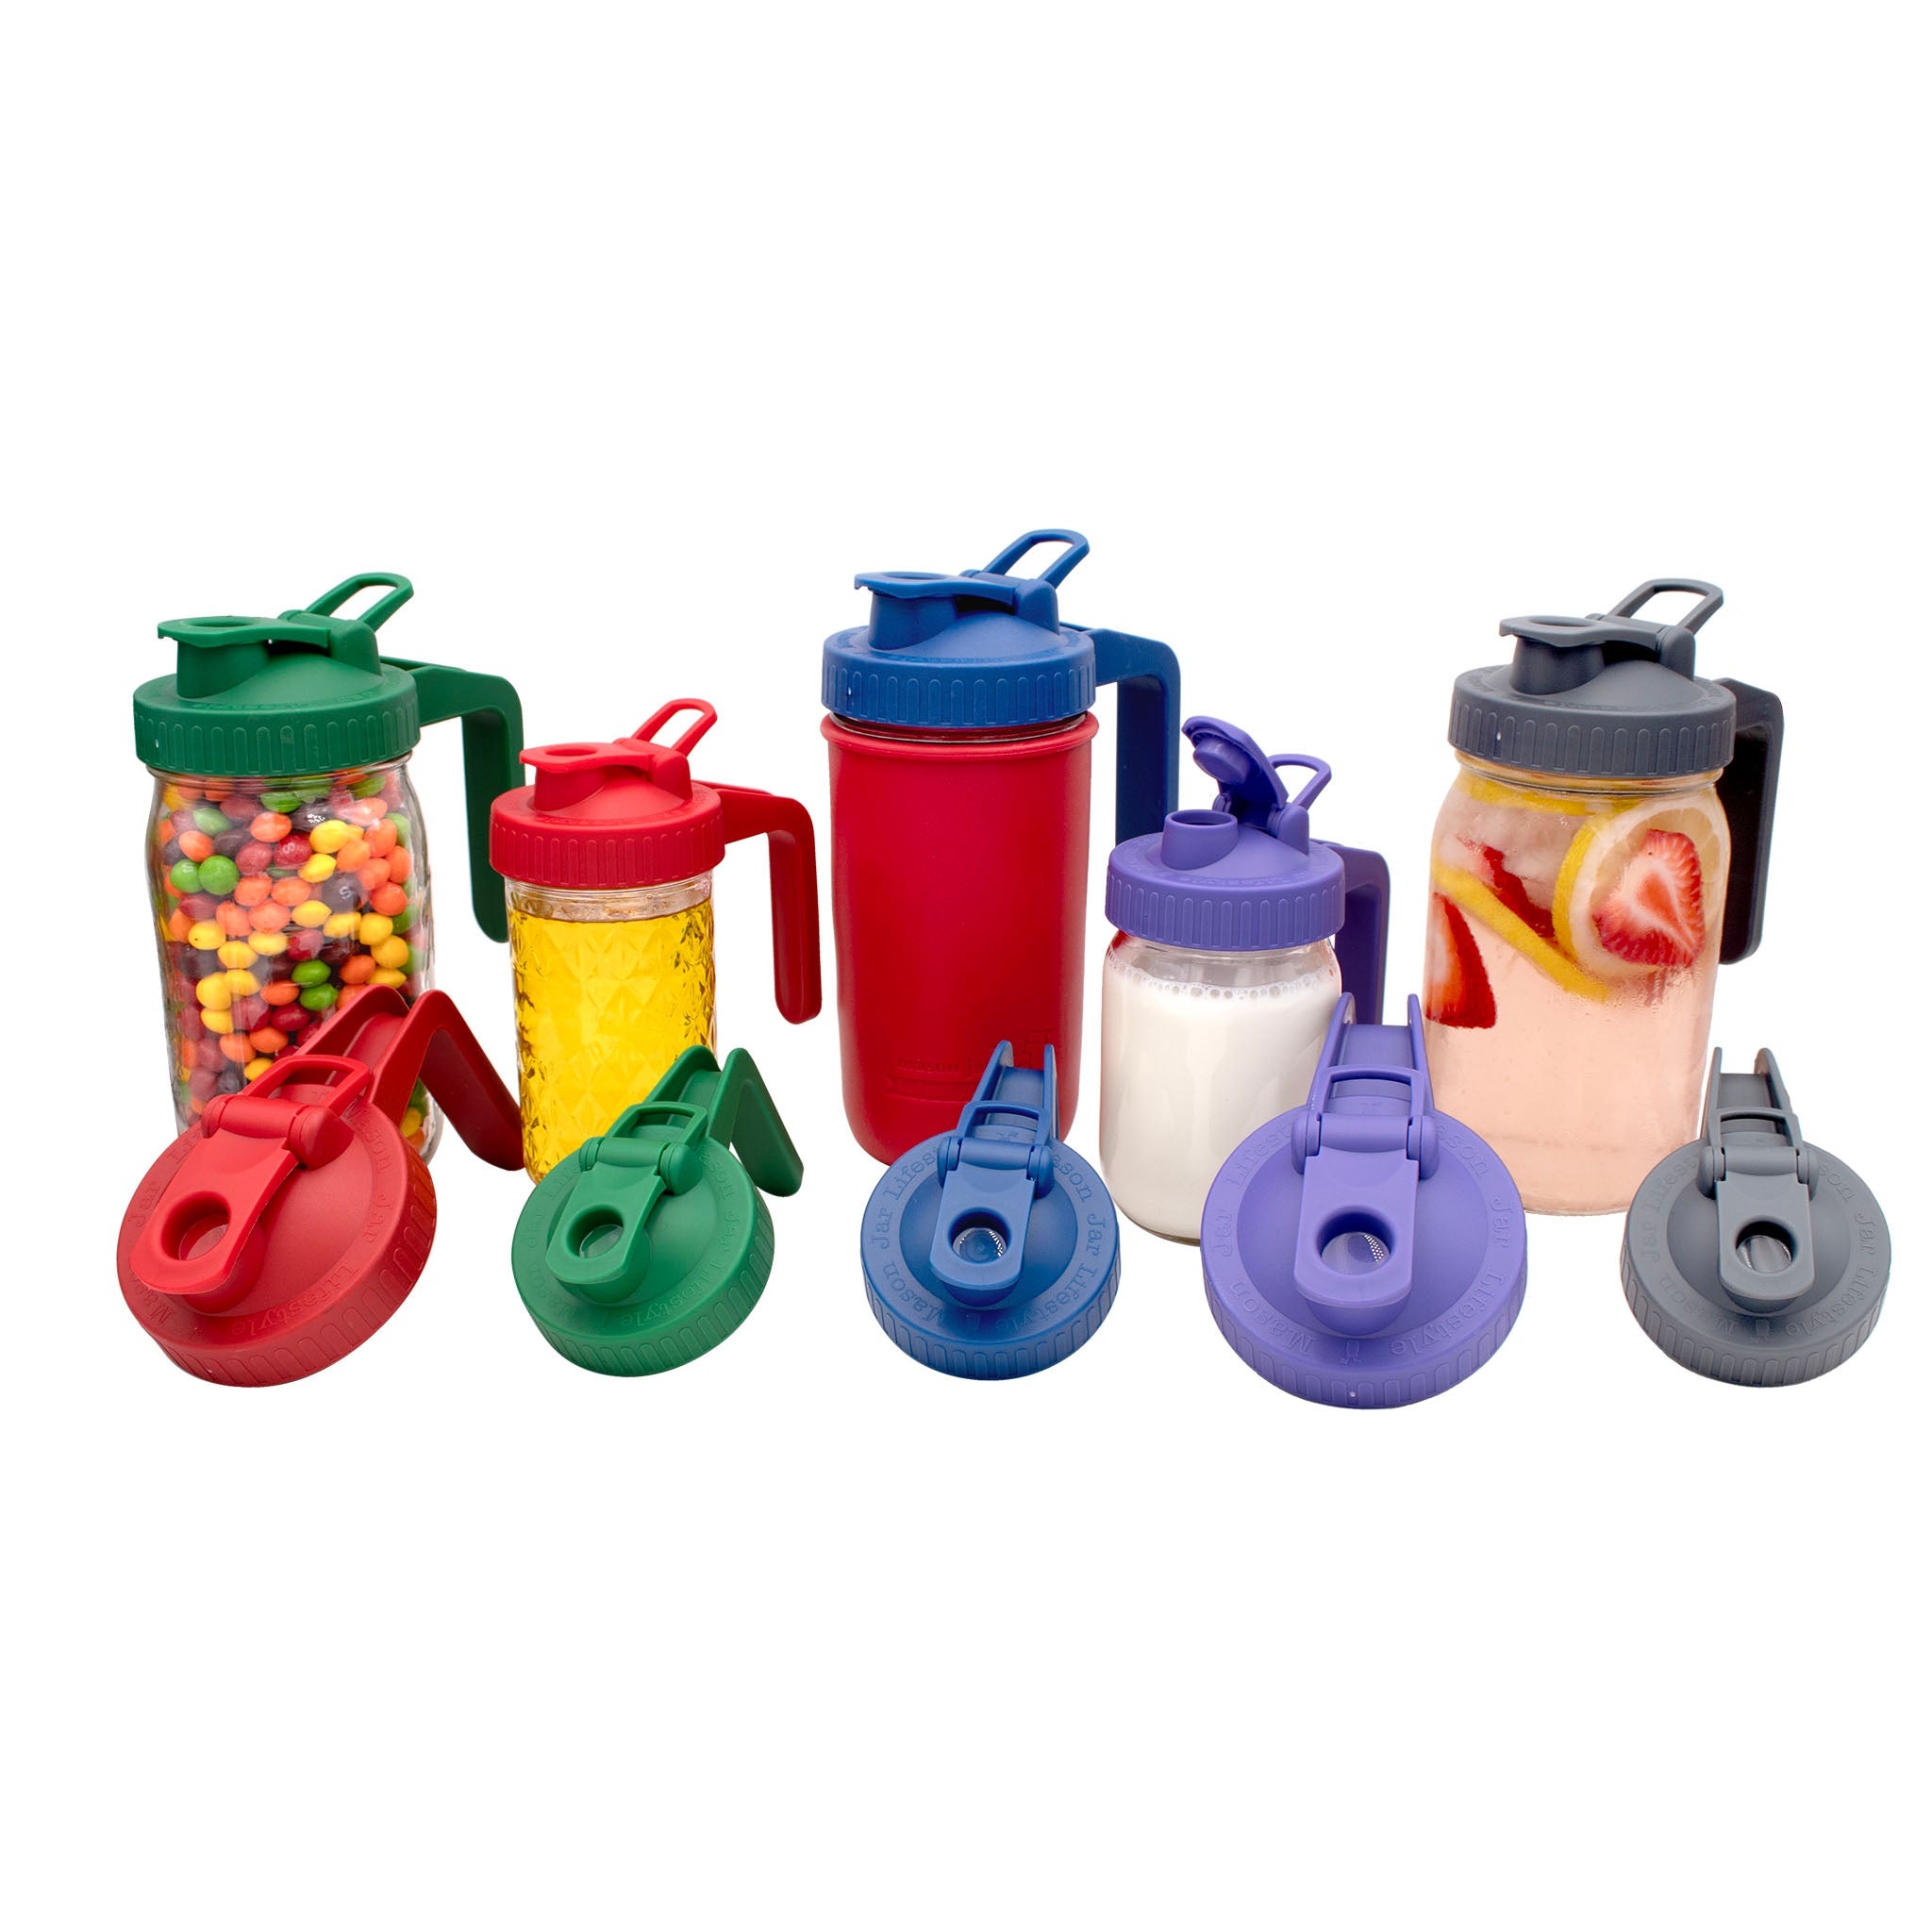
Pour & Store Pitcher Lid with Handle for Mason Jars
Brand: Mason Jar Lifestyle
There are almost infinite uses for our pitcher lids - they are almost as versatile as Mason jars themselves! Microwave, dishwasher, freezer safe. Polypropylene plastic (BPA-Free) with silicone seal. V2 Information We took all our customer feedback from the v1 lids and created a new mold to make the best possible version of this product: Improved threading to more reliably fit the widest variety of Mason jars Use our existing silicone sealing rings, which are much thicker and platinum cured LFGB silicone. They won't bunch up when tightening, are easier to clean, harder to lose, and compatible with many other types of lids. A higher quality mold means the flip cap is easier to open and close while being reliably leak proof, and stays back while pouring. Highest quality polypropylene plastic available. Wide Mouth are stronger and the handle is bigger. Added a carry loop to the Regular Mouth. Added our logo. Better color match with our silicone sleeves. We have discovered that some half gallon Ball jars have threading that is smaller than other wide mouth Mason jars, which means that our v2 pitcher lids will "slip" when tightened. So for now, v1 fits the threading of all half gallon jars but v2 is stronger and better on the jars that they do fit. This will be fixed in our next batch. Regular Mouth recommended for Pint or Quart. Wide Mouth recommended for Quart or Half Gallon Mason jars - they are pretty big on a Pint. Just some of the many uses: Making salad dressing - perfect for making and dispensing home made dressings and sauces. I even use one for gravy Drinking lids - with or without a straw, these work great for almost any beverage Dispenser lids - we keep seeds and nuts in jars, and they would work for lots of other pantry products. I use a lot of seeds in my morning smoothies, and I always keep a quart jar filled with mixed flax, chia, sesame, poppy, and hemp seeds Pouring lids - we always have a few half gallon jars of juice, kombucha, tea, or iced coffee in our fridge. Without a pitcher lid they dribble a little when I pour out of them, but now they pour cleanly and there is no lid to set down while I am holding my glass and the jar Store cooking liquids - keep your oils, vinegars, liquid aminos, and other cooking sauces neatly organized in Mason jars. Air tight storage and clean pouring. Protein shake lids - Makes a perfect protein shaker cup Pet treats - Our cats can't chew through a glass jar Candy jar - Pour out a few M&Ms at a time
Category: Home & Garden > Kitchen & Dining > Food Storage > Food Container Covers